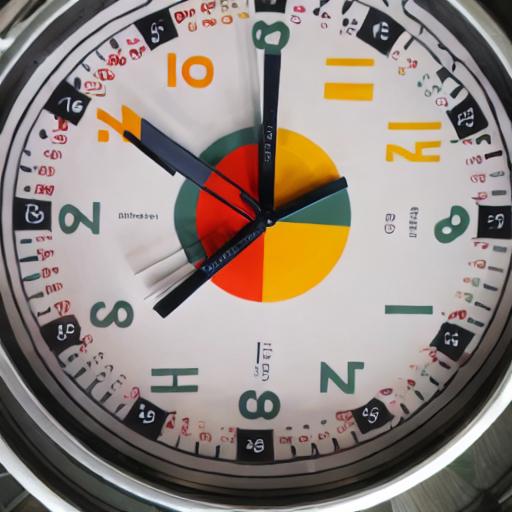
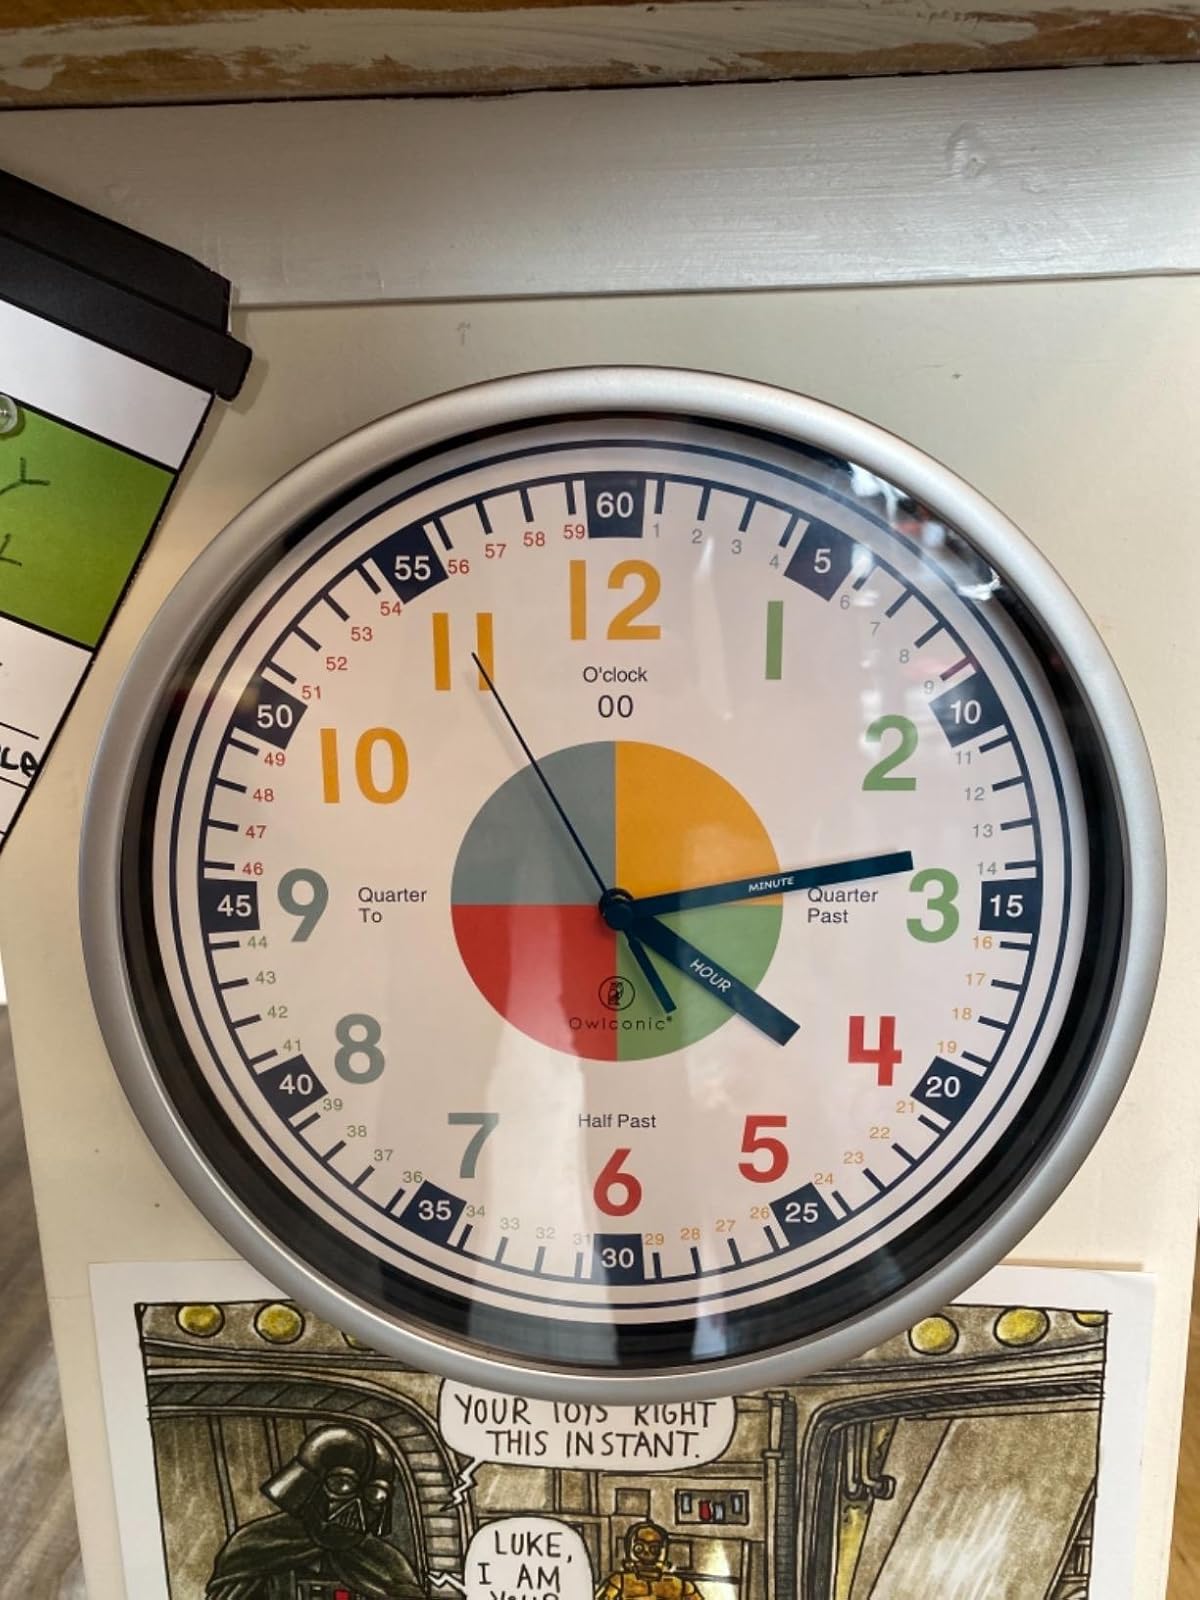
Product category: clock
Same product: no